John Clarke (public servant)

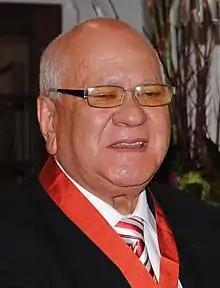
Clarke in 2011

Clarke was born on 16 April 1942 in Te Araroa. In 1969, he married Kathleen Lyndall Upton; they were to have two sons and one daughter. He was Race Relations Conciliator from 1992 to 1995; the title changed during his tenure to Race Relations Commissioner.